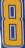
Number: 8